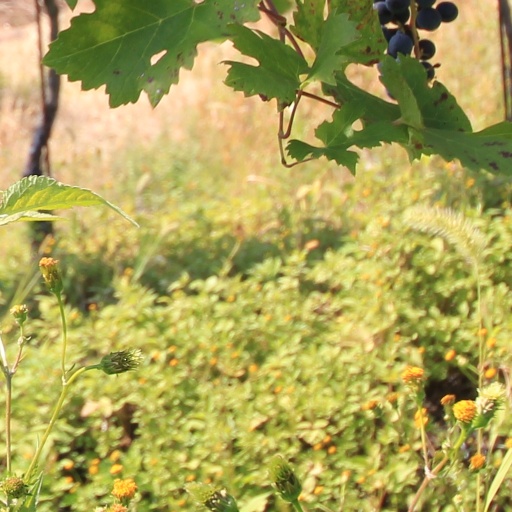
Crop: grape